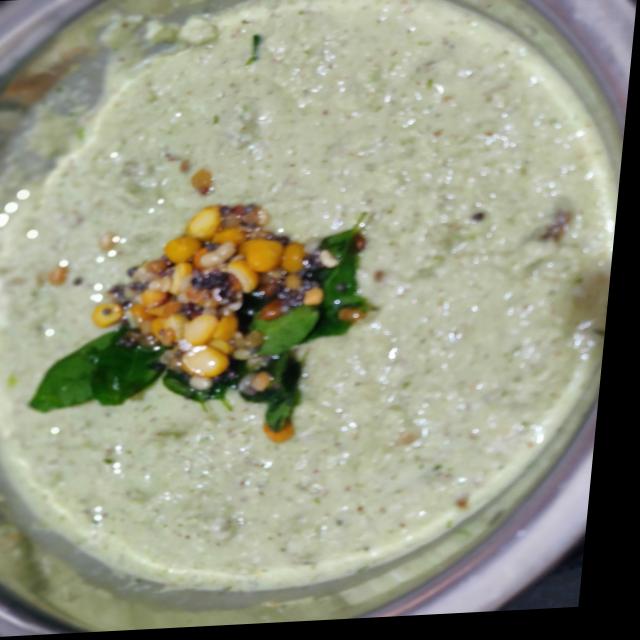
Dish: coconut_chutney